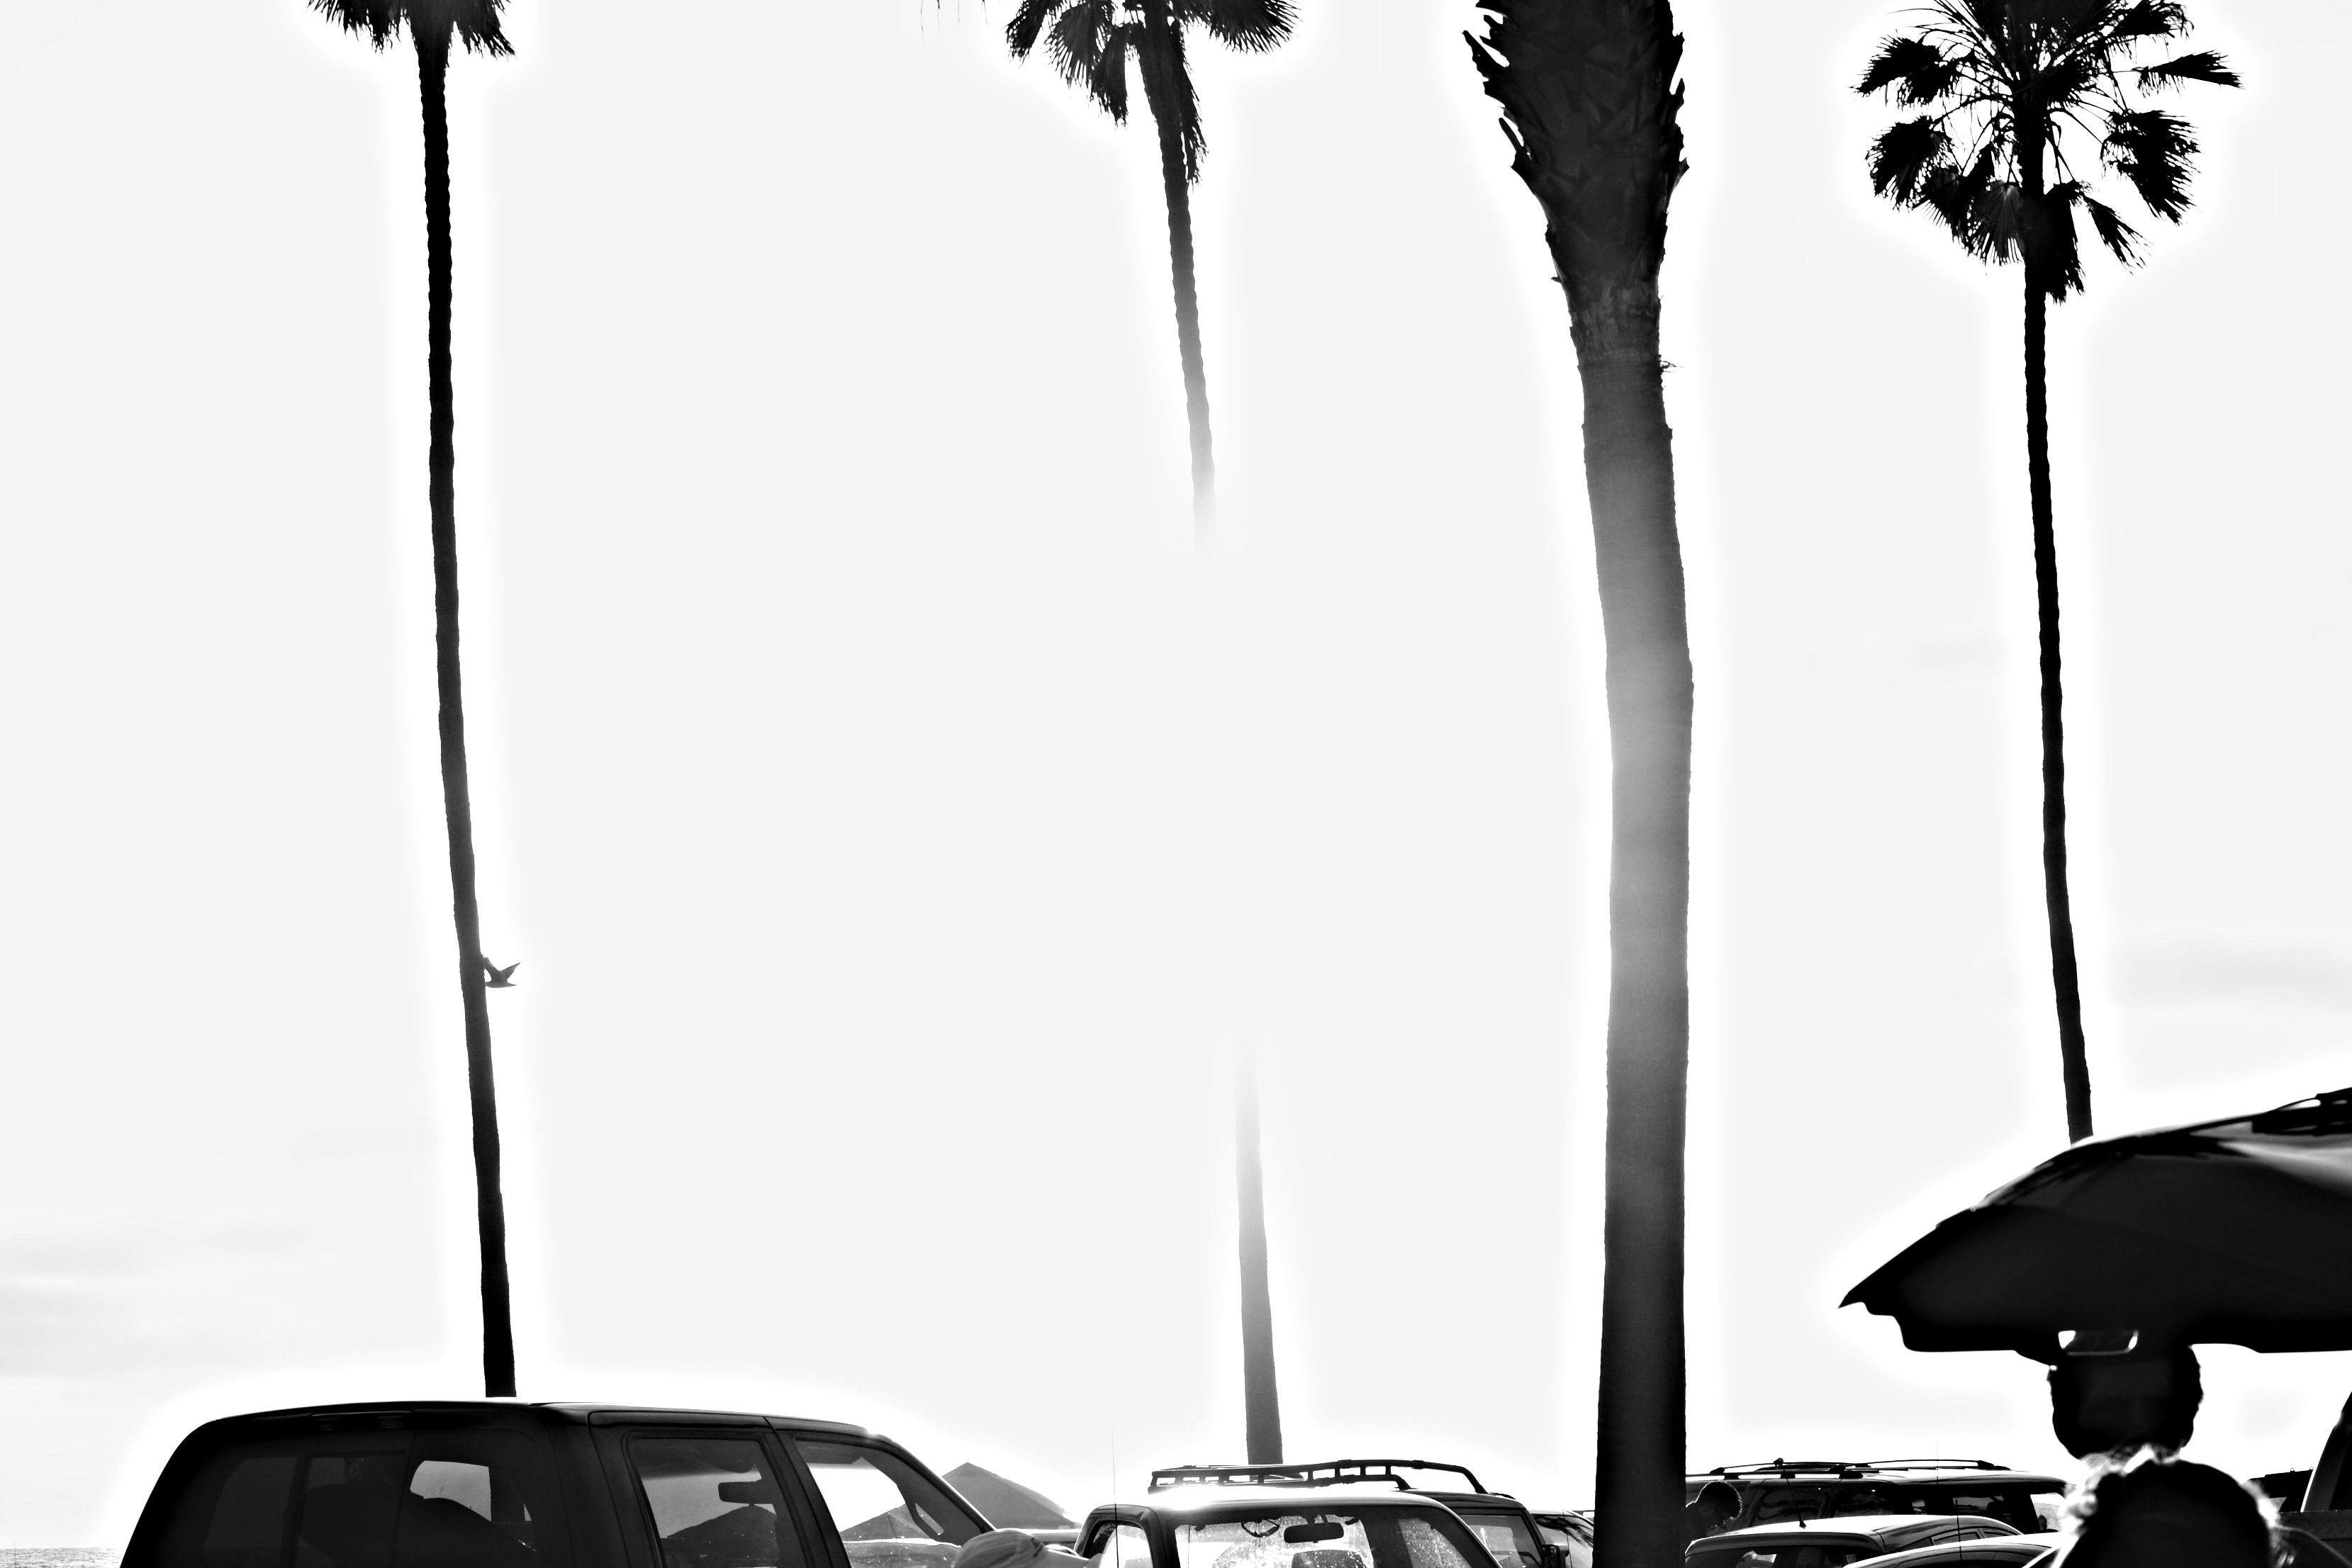
silhouette, black and white, street light, monochrome, lighting, font, illustration, monochrome photography